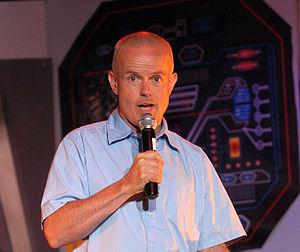
Cette liste présente les personnages secondaires de la Terre dans Stargate SG-1. Peu présents au début de la série lors de la première saison qui tourne beaucoup autour des personnages principaux de l’équipe SG-1 et de la mise en place de l'arc scénaristique, leur introduction puis leur présence régulière lors saison 2 est très favorablement accueillie, avec des personnages considérés comme « originaux » tels que le Dʳ Fraiser, le sergent Siler, le colonel Harry Maybourne, Walter Harriman et Jacob Carter.